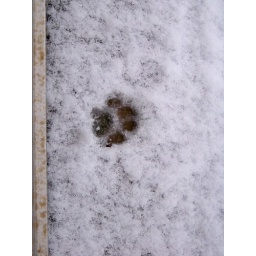
My cat gave me a dirty look when she put her paw in the snow.